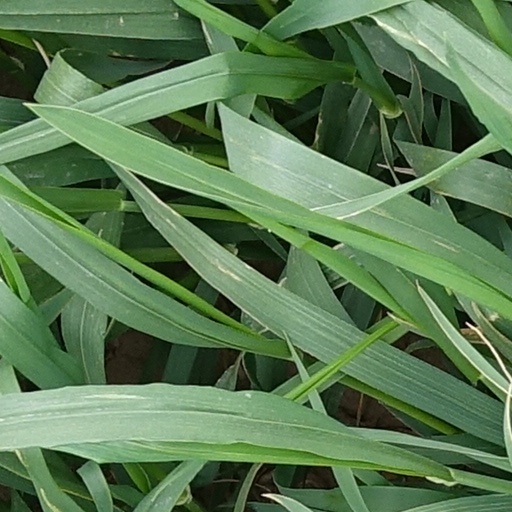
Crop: wheat